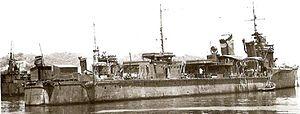
L'Hibiki était un destroyer de classe Akatsuki en service dans la Marine impériale japonaise et soviétique entre 1932 et 1953.